62 (number)

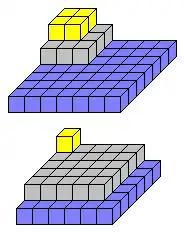
62 as the sum of three distinct positive squares.

As a consequence of the mathematical coincidence that 10 − 2 = 999,998 = 62 × 127, the decimal representation of the square root of 62 has a curiosity in its digits: